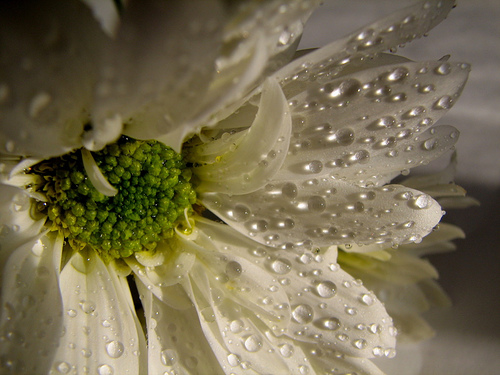
Flower: daisy